Heart of palm

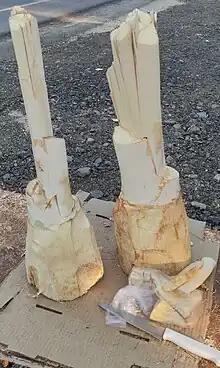
Heart of date palm in Ab Pakhsh (Bushehr province, Iran)

When harvesting the cultivated young palm, the tree is cut down, and the bark is removed, leaving layers of white fibers around the center core. During processing, the fibers are removed, leaving the center core or heart of palm. The center core is attached to a slightly more fibrous cylindrical base with a larger diameter. The entire cylindrical center core and the attached base are edible. The center core is considered more of a delicacy because of its lower fiber content. "Arecaceae" was brought up in a 2003 article with regard to its long-winded harvesting process. It is mentioned that this palm reaches full maturation within 8–10 years and that the complete removal of the heart requires the ruination of the entire plant. While there are concerns about the negative impacts of harvesting palm hearts, further conservation efforts could be explored using the research on the outcome of adaptations to moisture within the grown environment on the life span of heart of palm seeds.